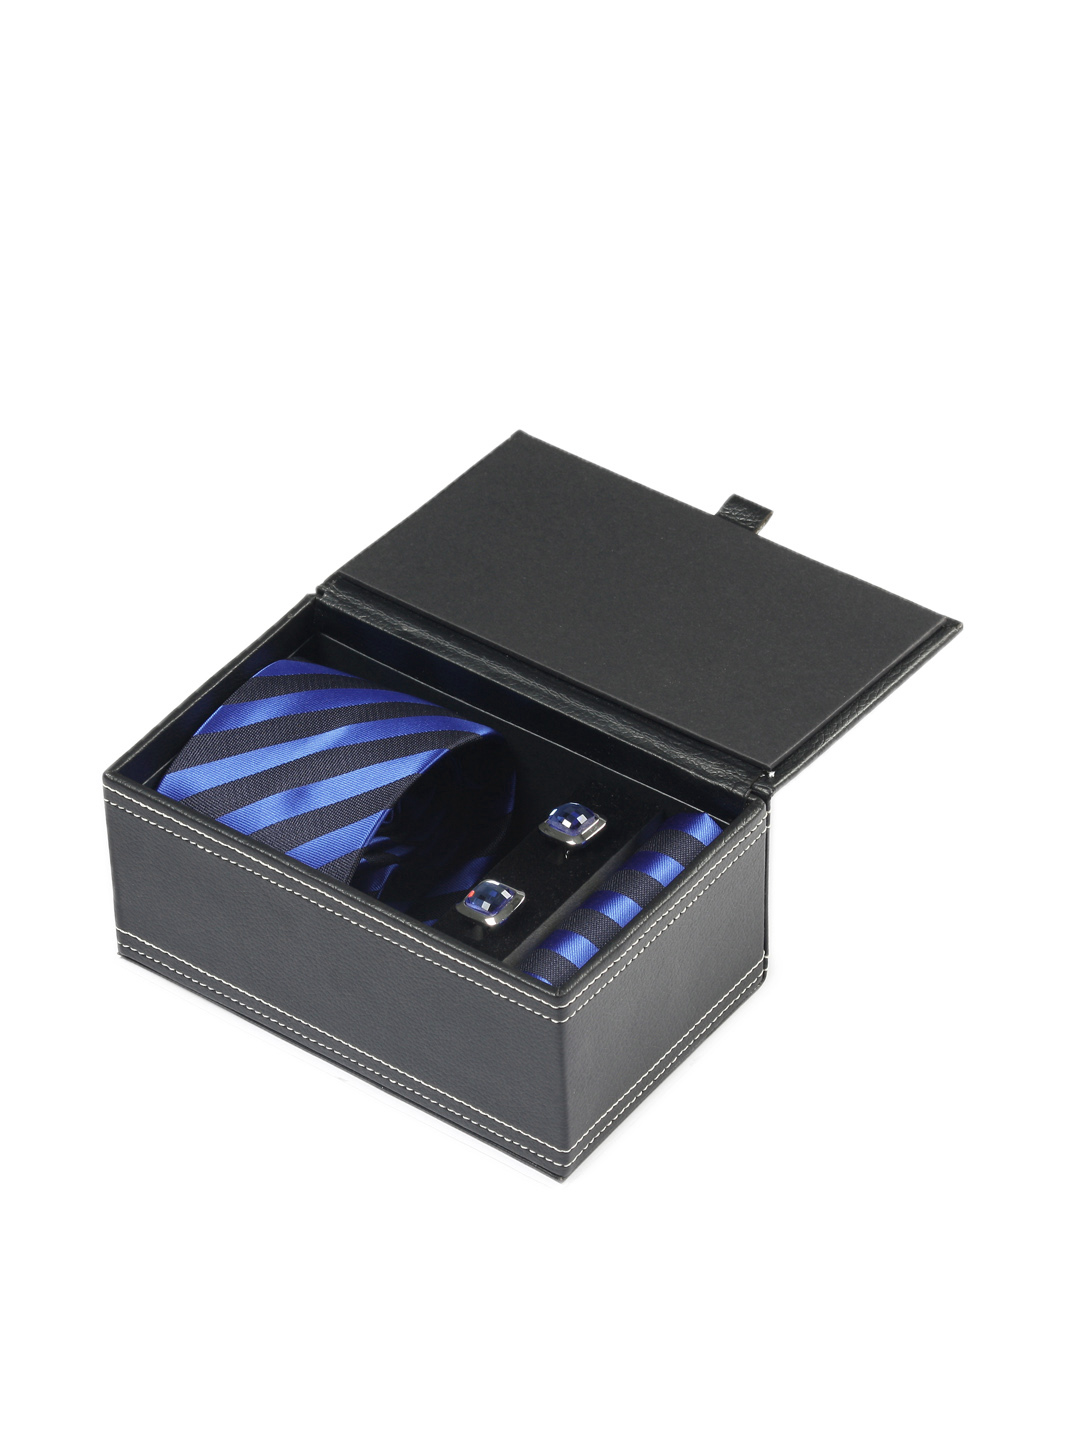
Turtle Men Formal Blue Tie
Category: Accessories / Accessories / Accessory Gift Set
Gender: Men
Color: Blue
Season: Fall 2011
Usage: Formal